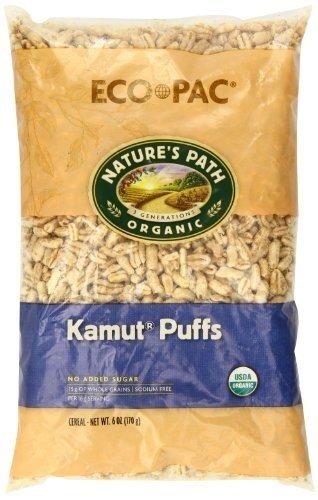
Item Name: NATURES PATH CEREAL PUFF KAMUT ORG, 6 OZ, PK- 12
Value: 12.0
Unit: Count

Price: 48.99